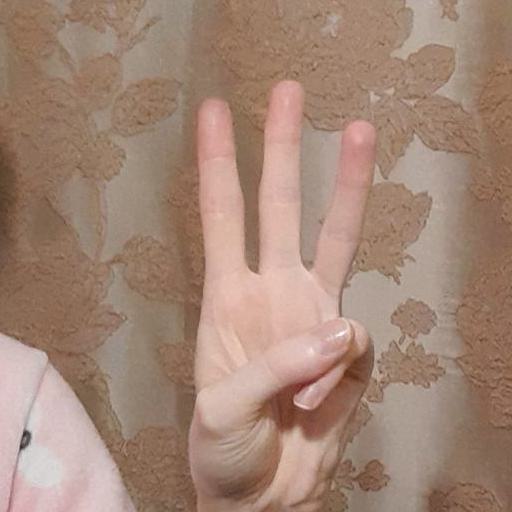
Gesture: three